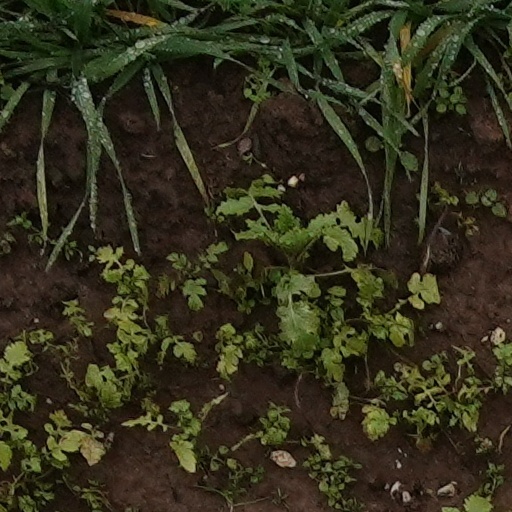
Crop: wheat